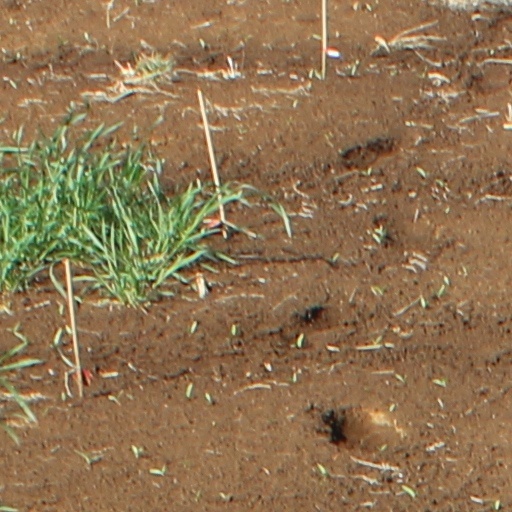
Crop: wheat